Adam lay ybounden

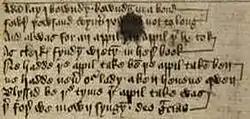
Single surviving manuscript source of "Adam lay ybounden" in Sloane MS 2593 held by the British Library.

"Adam lay ybounden", originally titled "Adam lay i-bowndyn", is a 15th-century English Christian text of unknown authorship. It takes as its theme the Fall of Man, as described in the Book of Genesis.